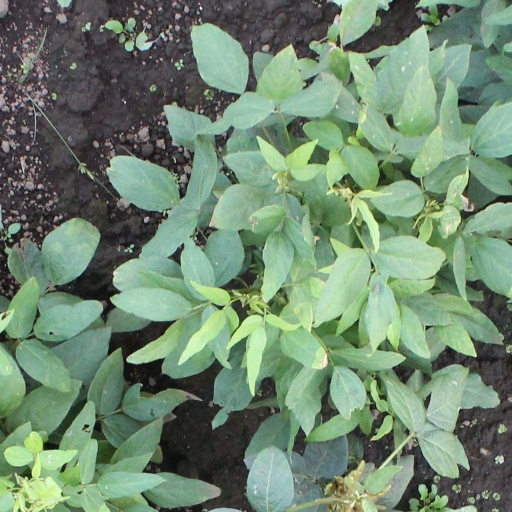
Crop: soybean